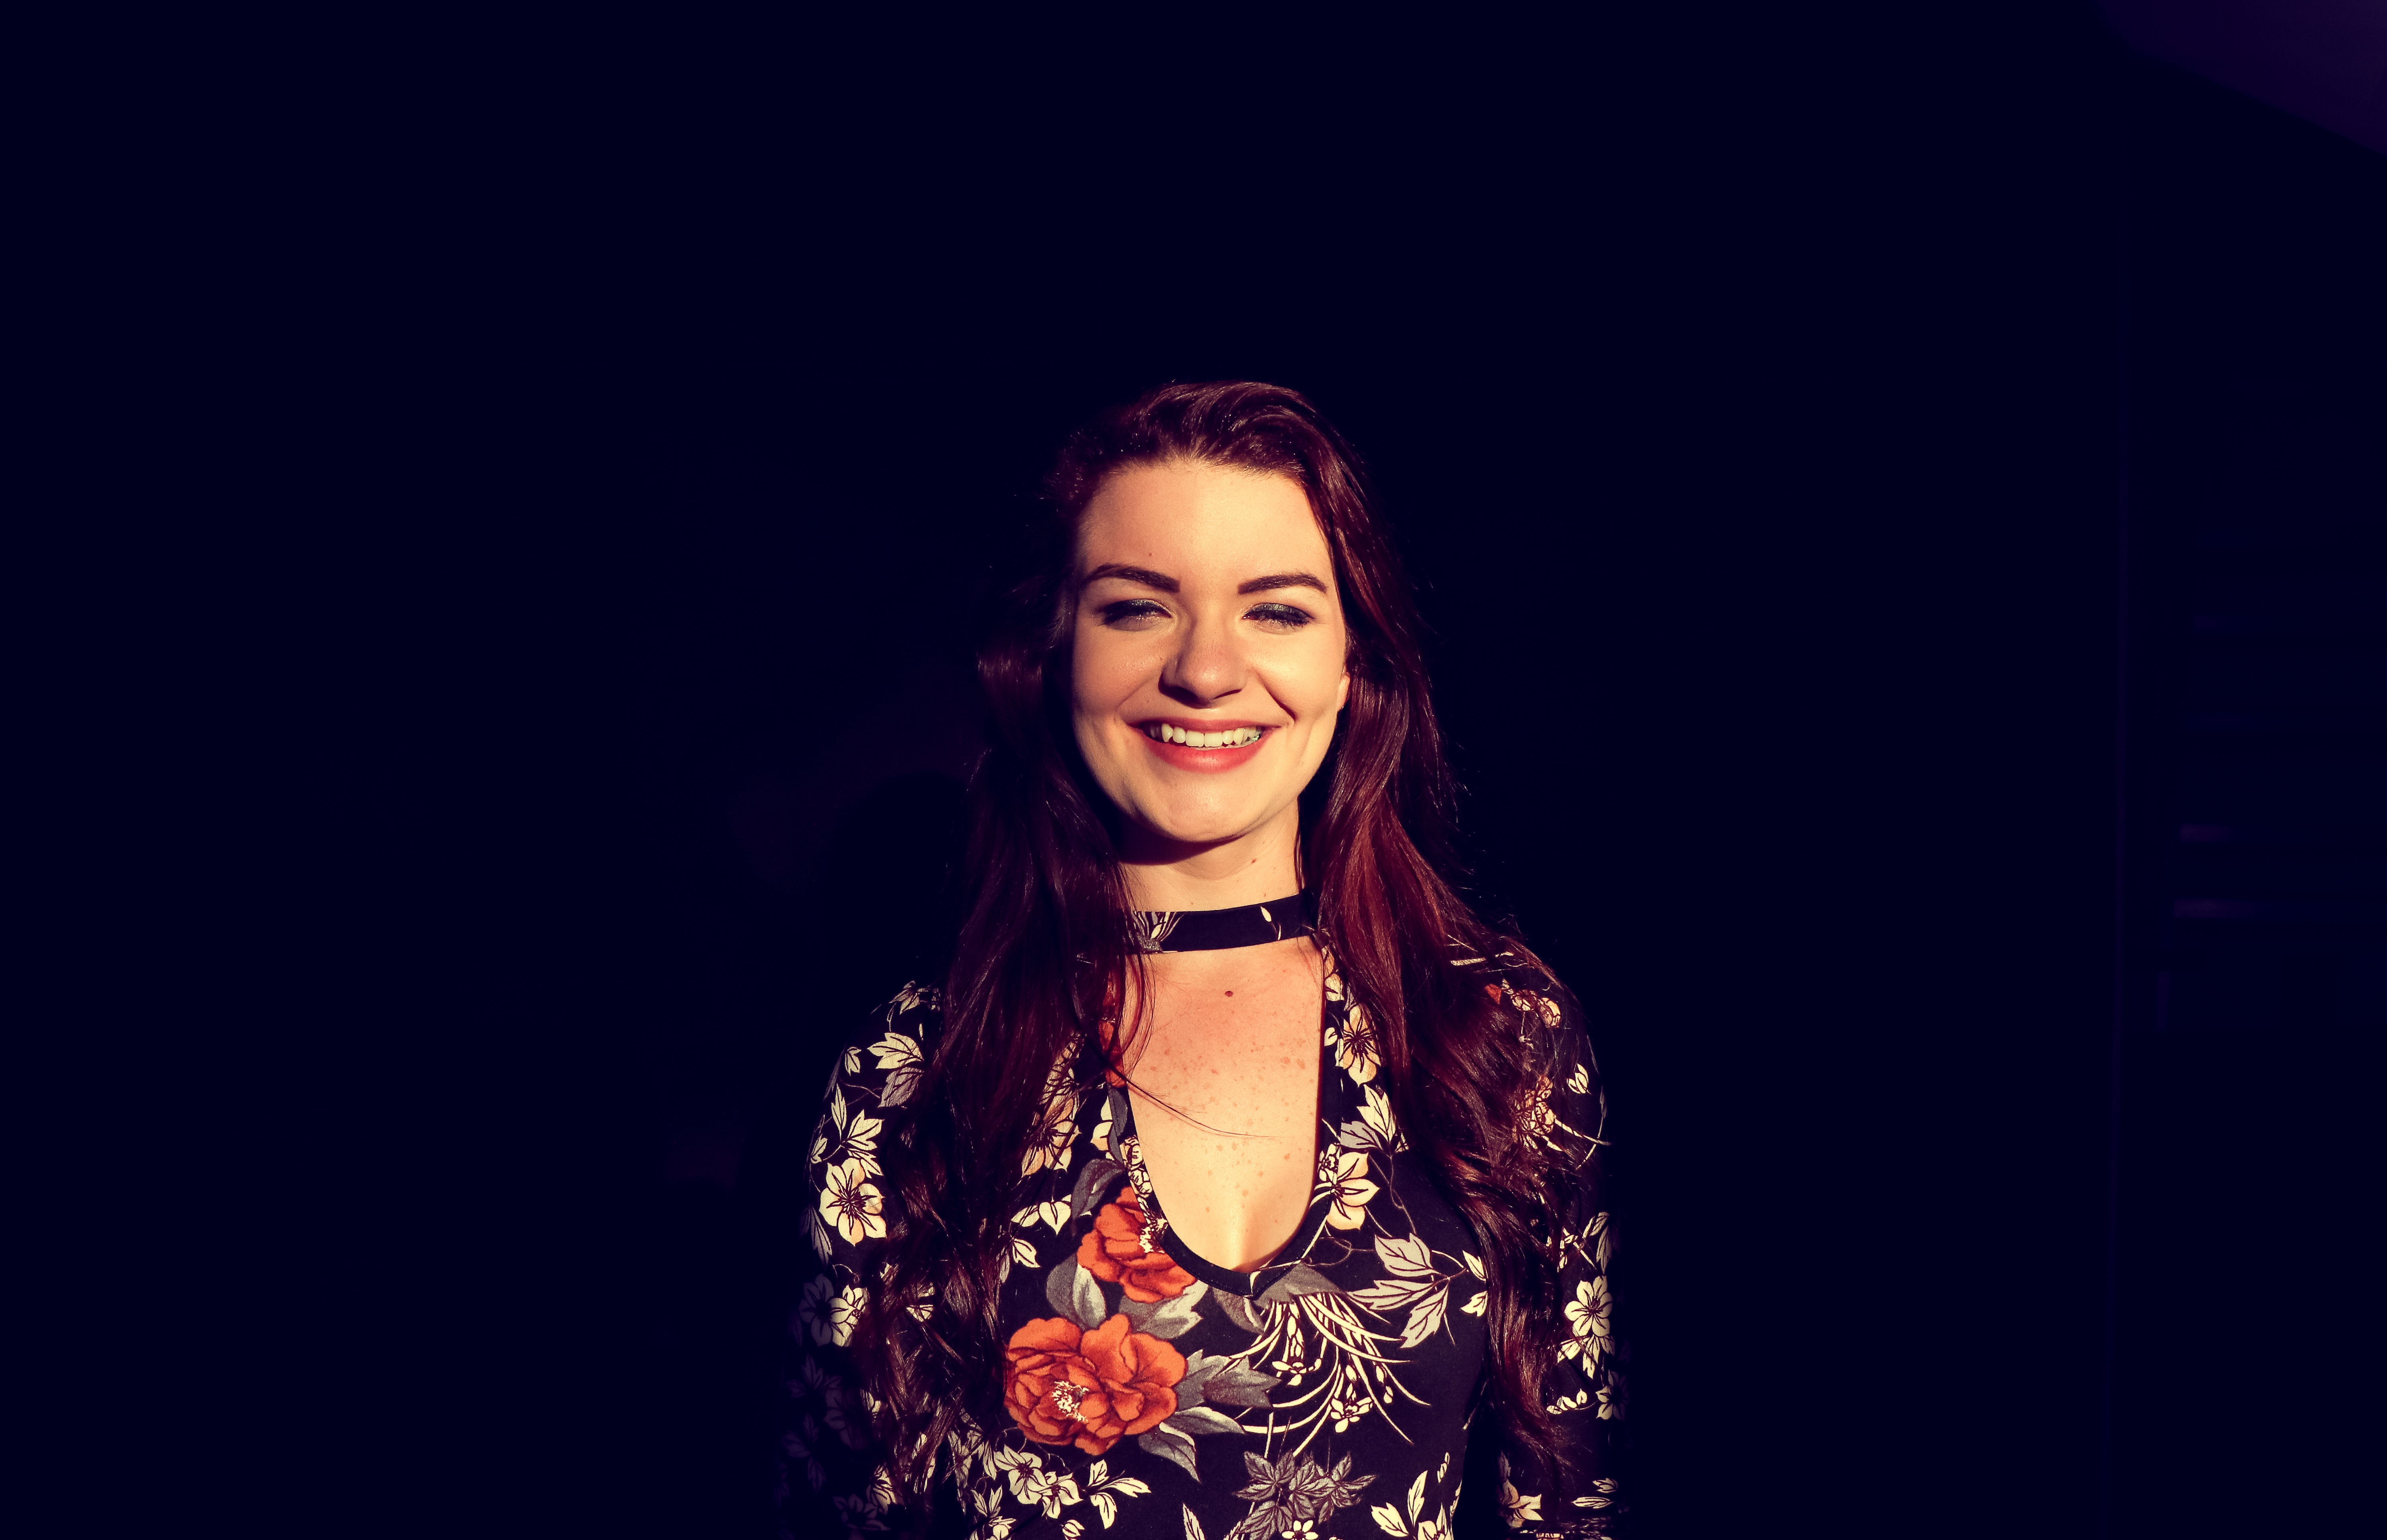
face, sky, head, beauty, performance, smile, Talent show, event, fun, singing, night, photography, performing arts, music artist, stage, singer, music venue, portrait